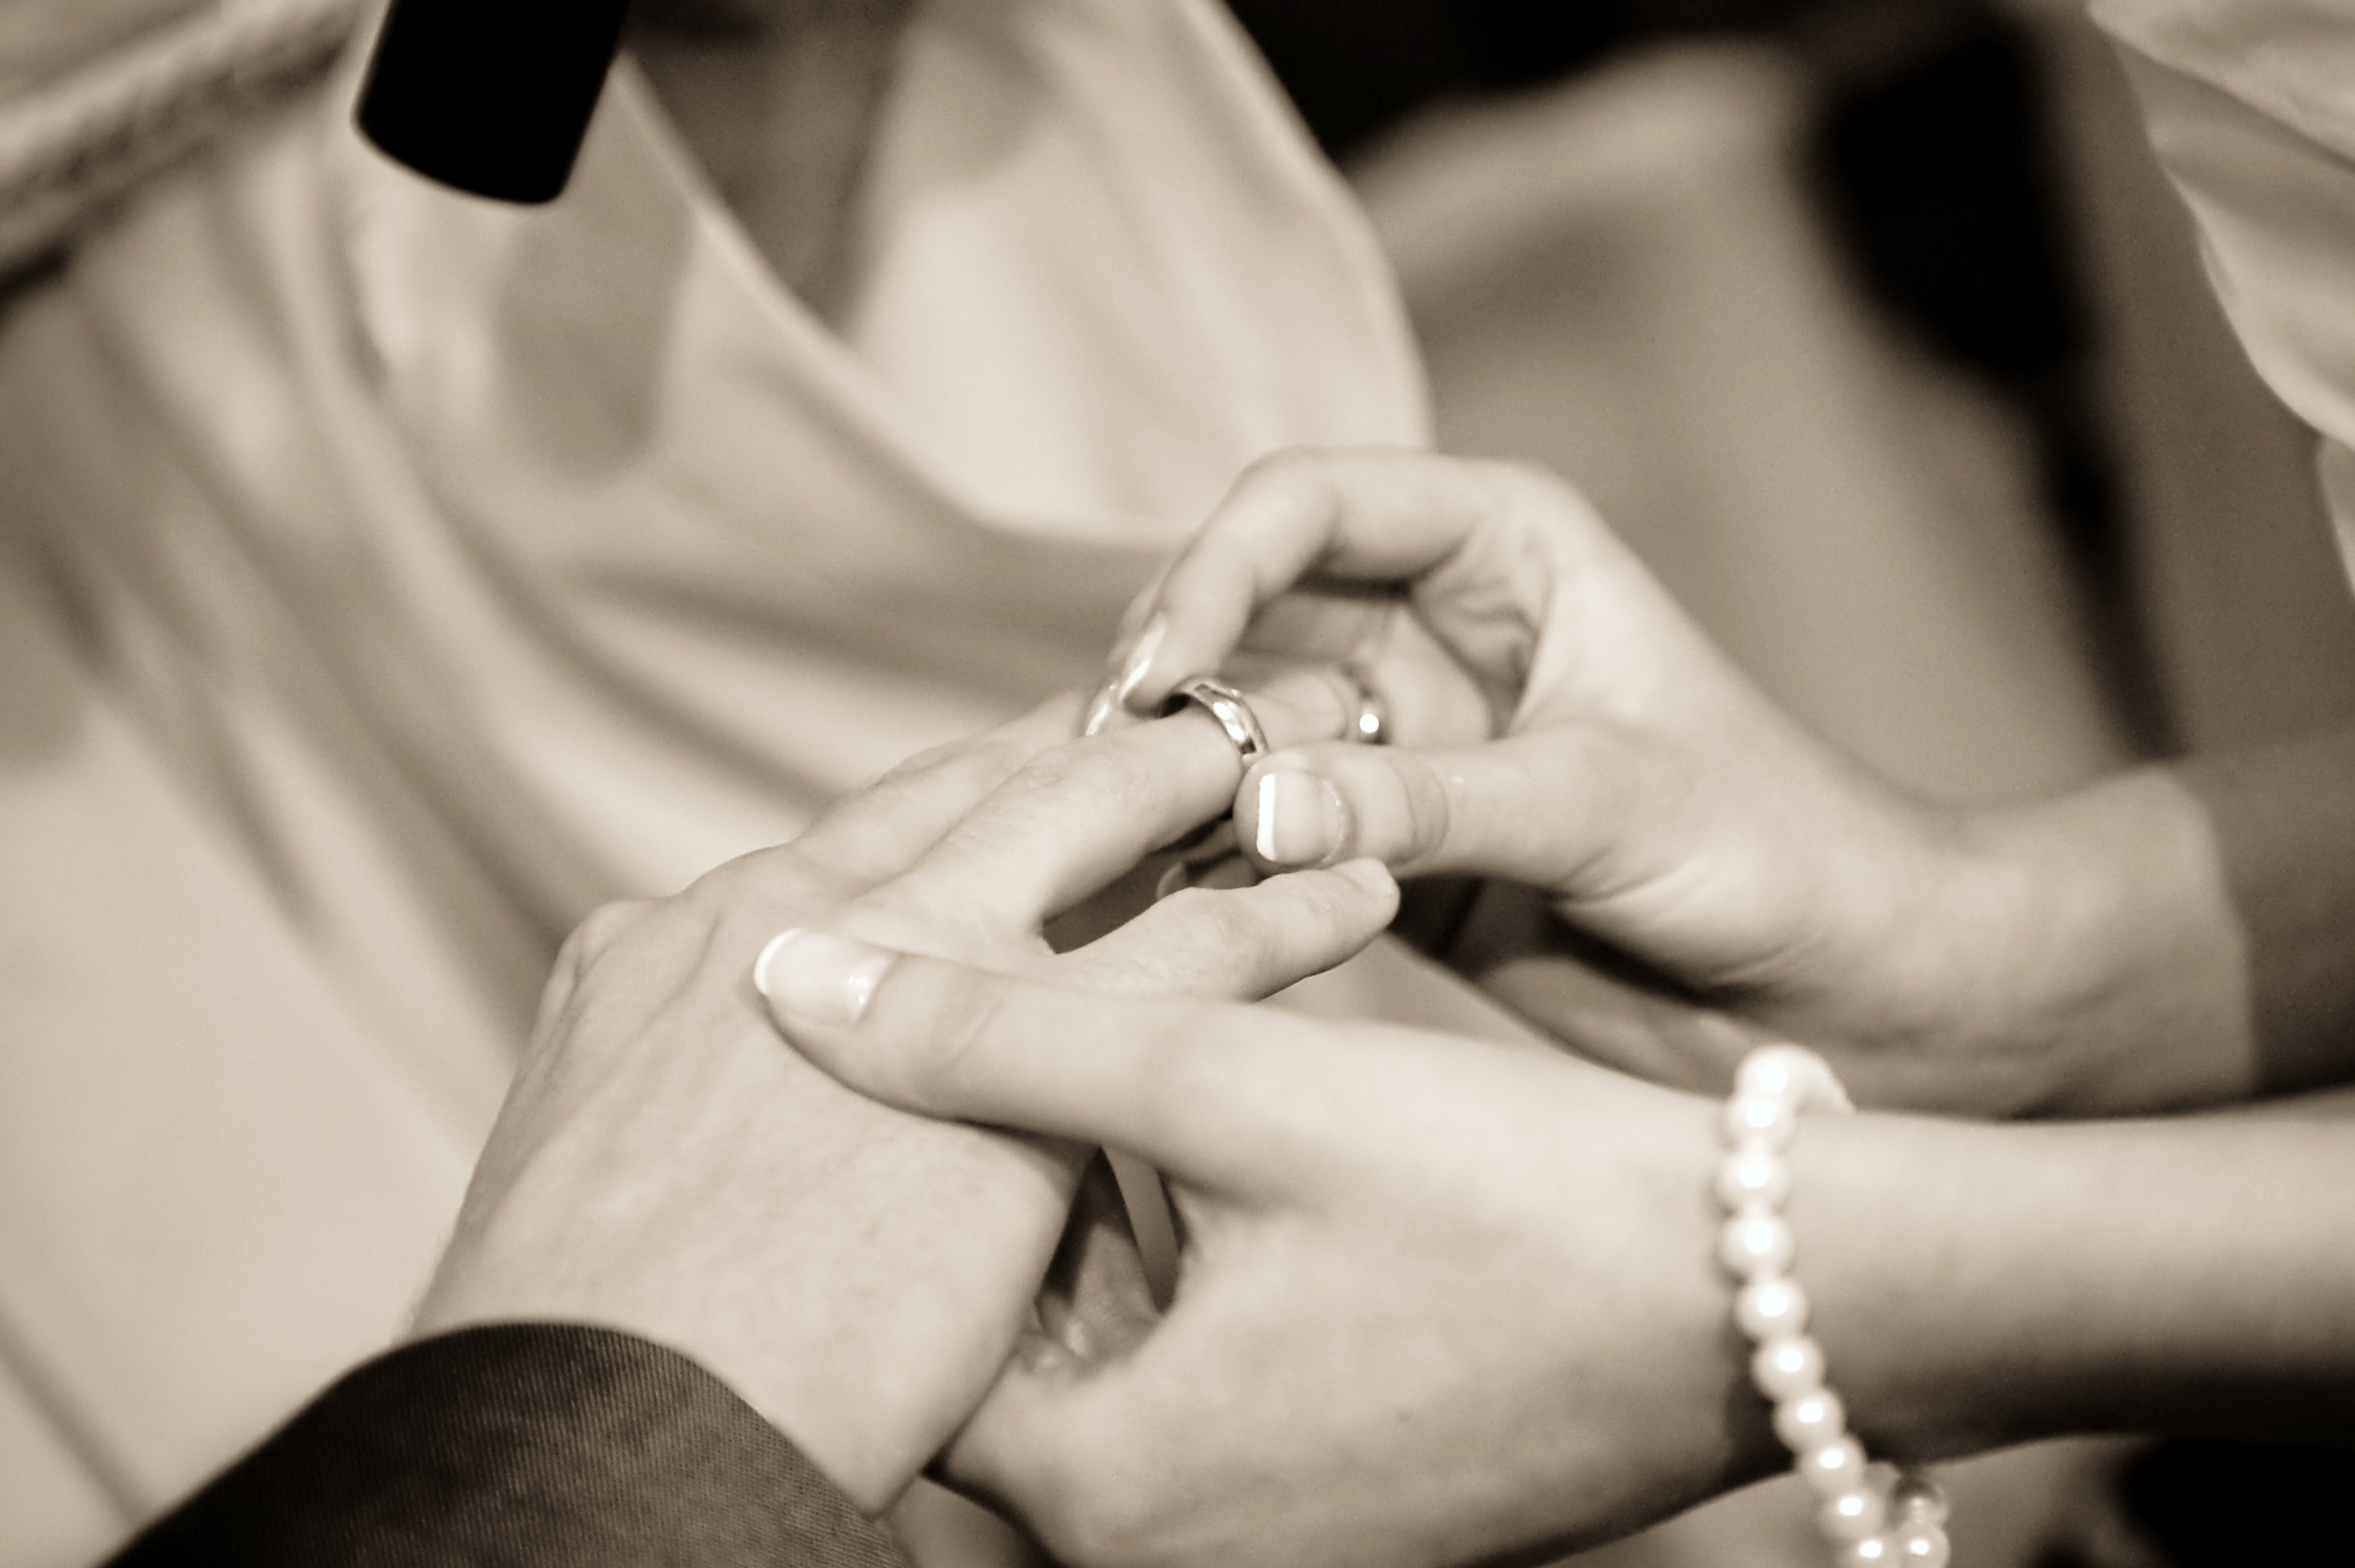
hand, man, black and white, woman, love, couple, romance, monochrome, arm, wedding, bride, groom, marriage, wedding ring, sepia, ceremony, hands, interaction, sense, monochrome photography